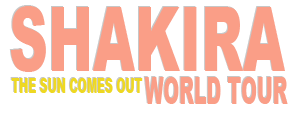
Le 15 septembre 2010, The Sun Comes Out World Tour donne sa première représentation à Montréal. Il s'agit de la cinquième tournée de l'auteure-compositrice-interprète colombienne, Shakira. Cette tournée fait la promotion de ses deux derniers albums She Wolf et Sale El Sol.